The Tower of Blue Horses

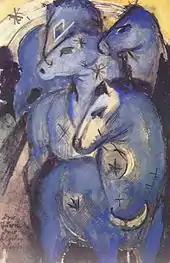
1912/13 sketch on a postcard to Else Lasker-Schüler

Marc created the painting in summer 1913. A preliminary sketch in ink and gouache survives in the form of a new year's postcard for that year to the poet Else Lasker-Schüler, one of 28 painted postcards which the artist sent to her and which she answered in illustrated letters later used in her novel "Malik". The Blue Horses sketch uses her favourite colour, blue, and personal symbols of hers, the Moon and stars. This is now in the Munich State Graphics Collection. The large-format painting was one of seven works by Marc exhibited that autumn in the First German Autumn Salon ("Erster Deutscher Herbstsalon").